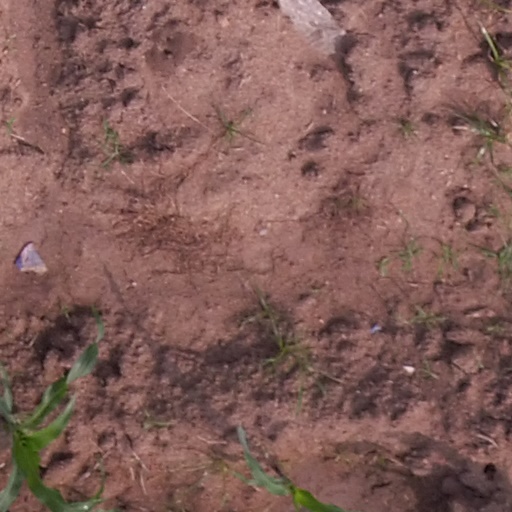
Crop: maize; corn